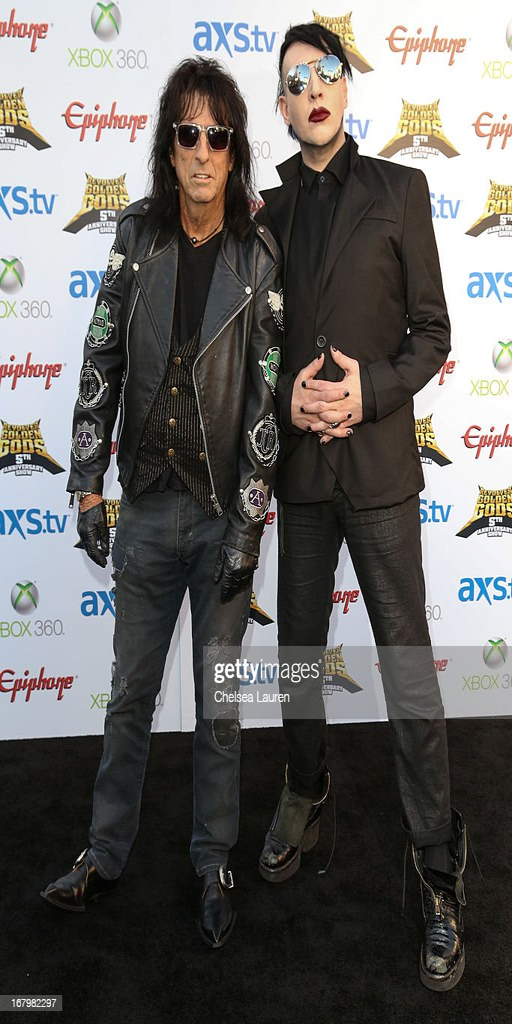
hard rock artists arrive at the awards show .